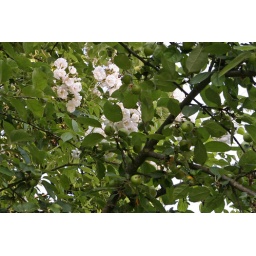
Roses Bobbie James in an apple tree in our garden. Kletterrose Bobbie James in einem Apfelbaum in unserm Garten